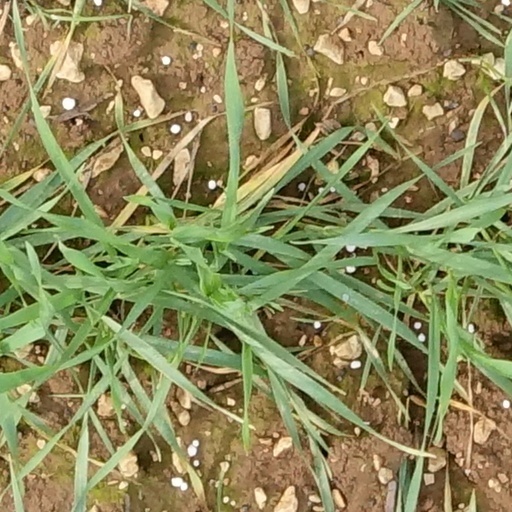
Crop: wheat